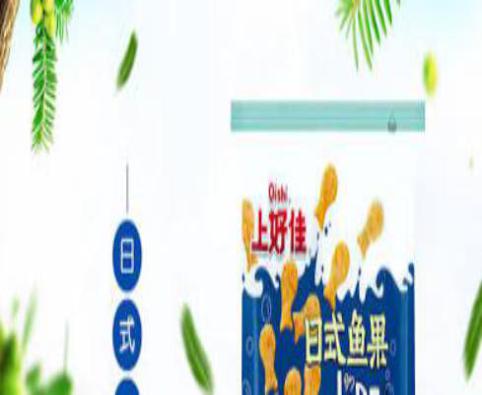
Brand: liwayway
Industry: Food